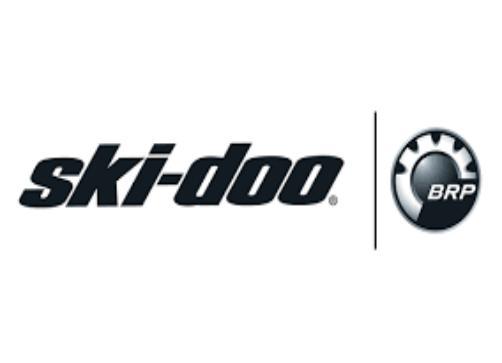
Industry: Transportation